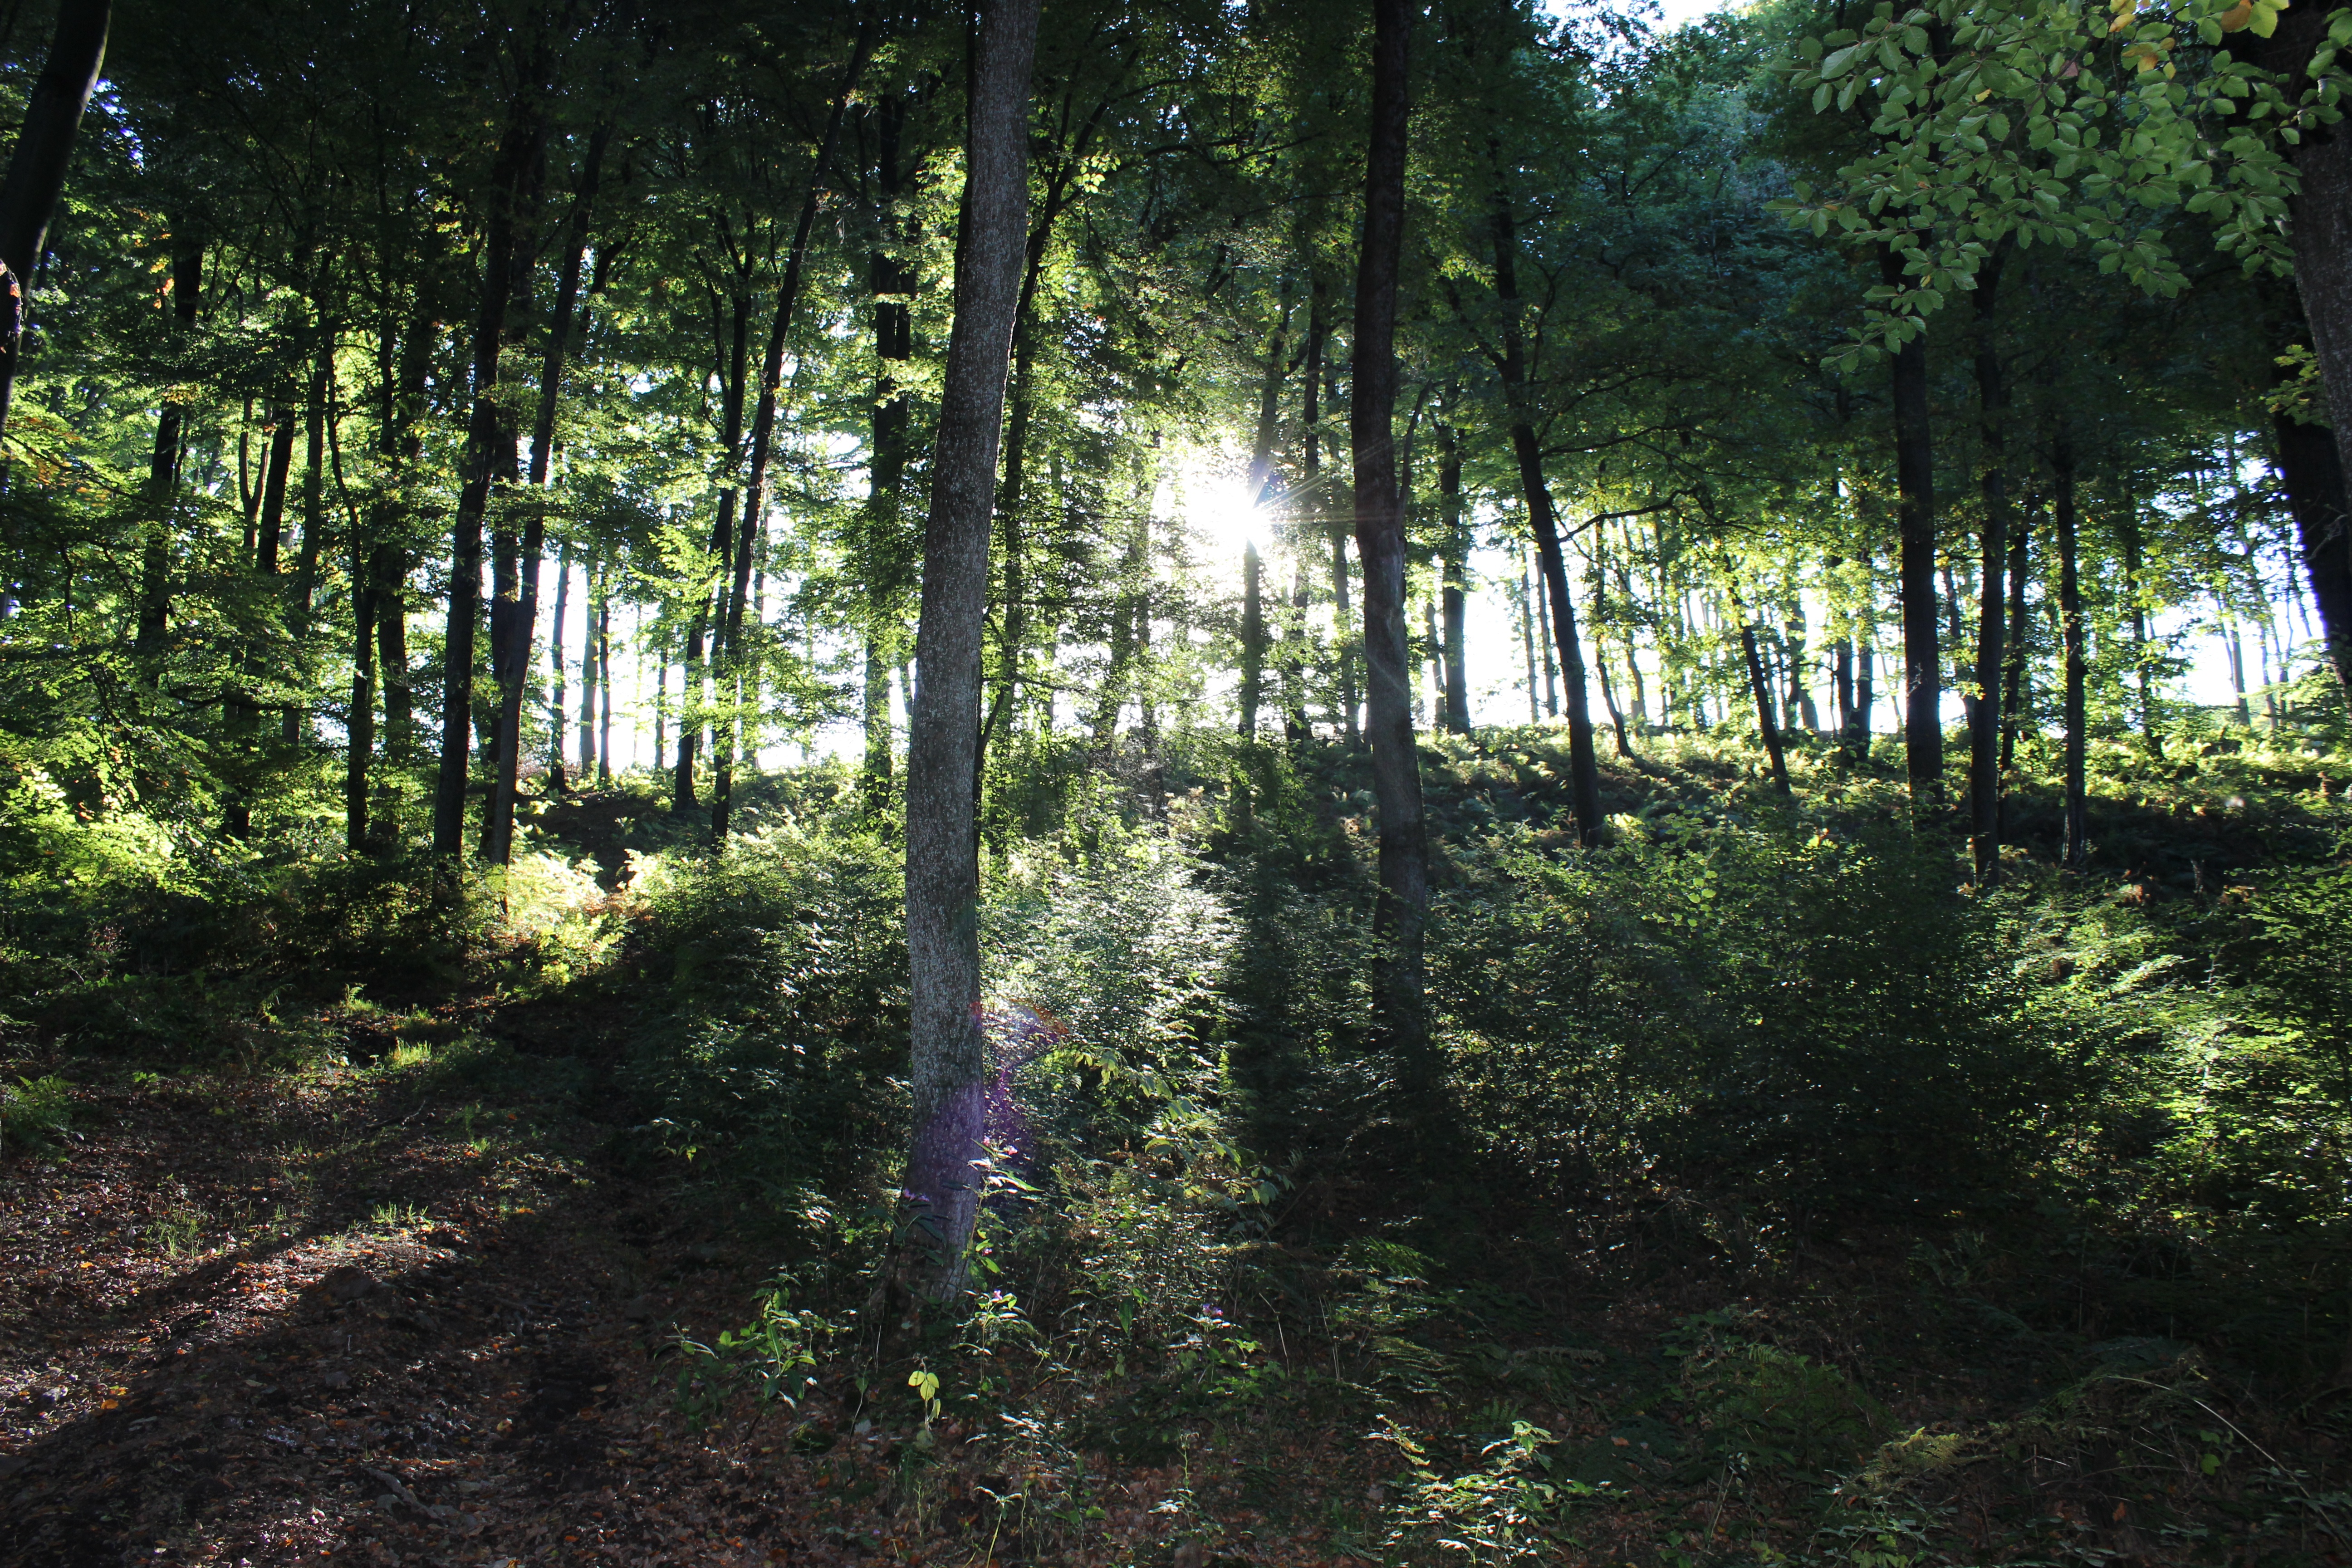
landscape, tree, nature, forest, wilderness, sun, trail, sunlight, leaf, log, jungle, leaves, vegetation, rainforest, deciduous, grove, woodland, habitat, mood, ecosystem, biome, old growth forest, natural environment, woody plant, temperate broadleaf and mixed forest, temperate coniferous forest